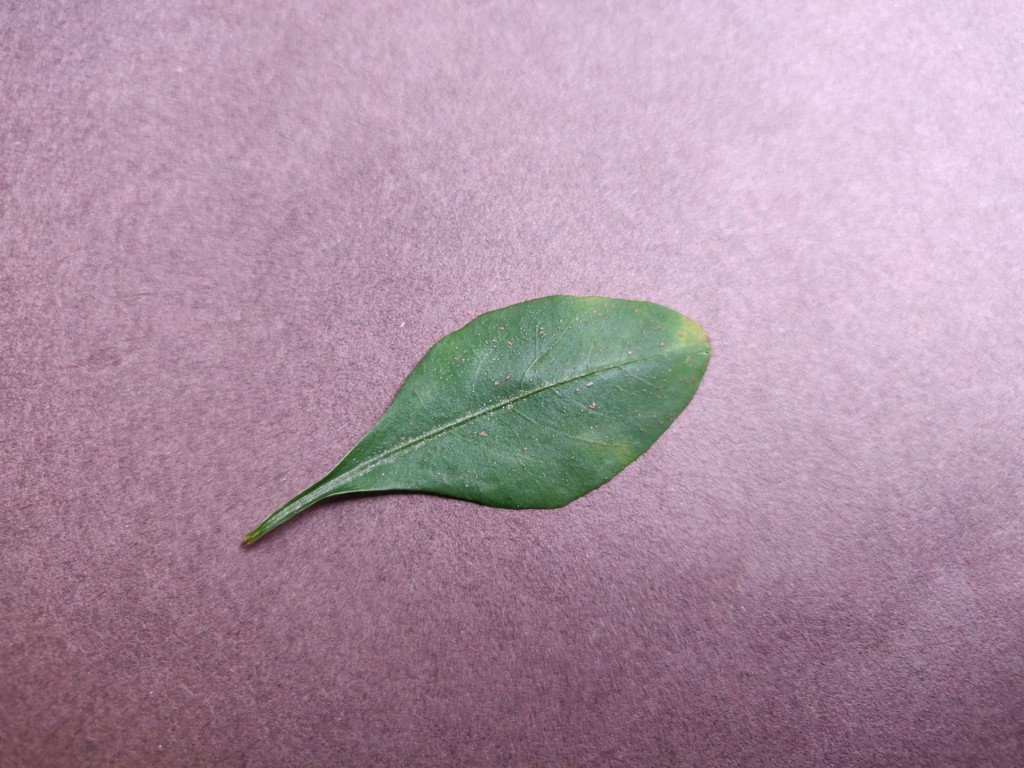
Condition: Unhealthy
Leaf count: single
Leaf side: front